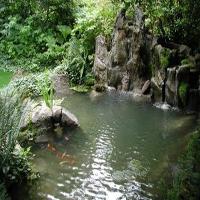
Weather: cloudy or overcast